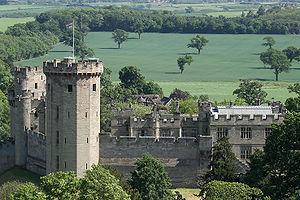
Pierre Gaveston, né vers 1283 et mort le 19 juin 1312, est un chevalier gascon de la cour d'Angleterre, favori du roi Édouard II. Adolescent, il fait fort bonne impression au roi Édouard Iᵉʳ et est assigné à la suite de son fils et héritier Édouard de Carnarvon. La partialité du prince envers Gaveston est si démesurée que le roi doit envoyer le favori en exil au début de l'année 1307. Gaveston est pourtant rappelé quelques mois plus tard, après la mort du roi et l'avènement du prince sous le nom d'Édouard II. Édouard lui confère le titre de comte de Cornouailles et le marie à sa nièce Marguerite de Clare, sœur du puissant comte de Gloucester.